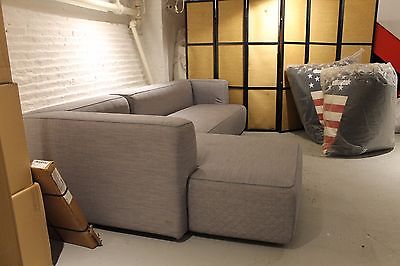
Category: sofa